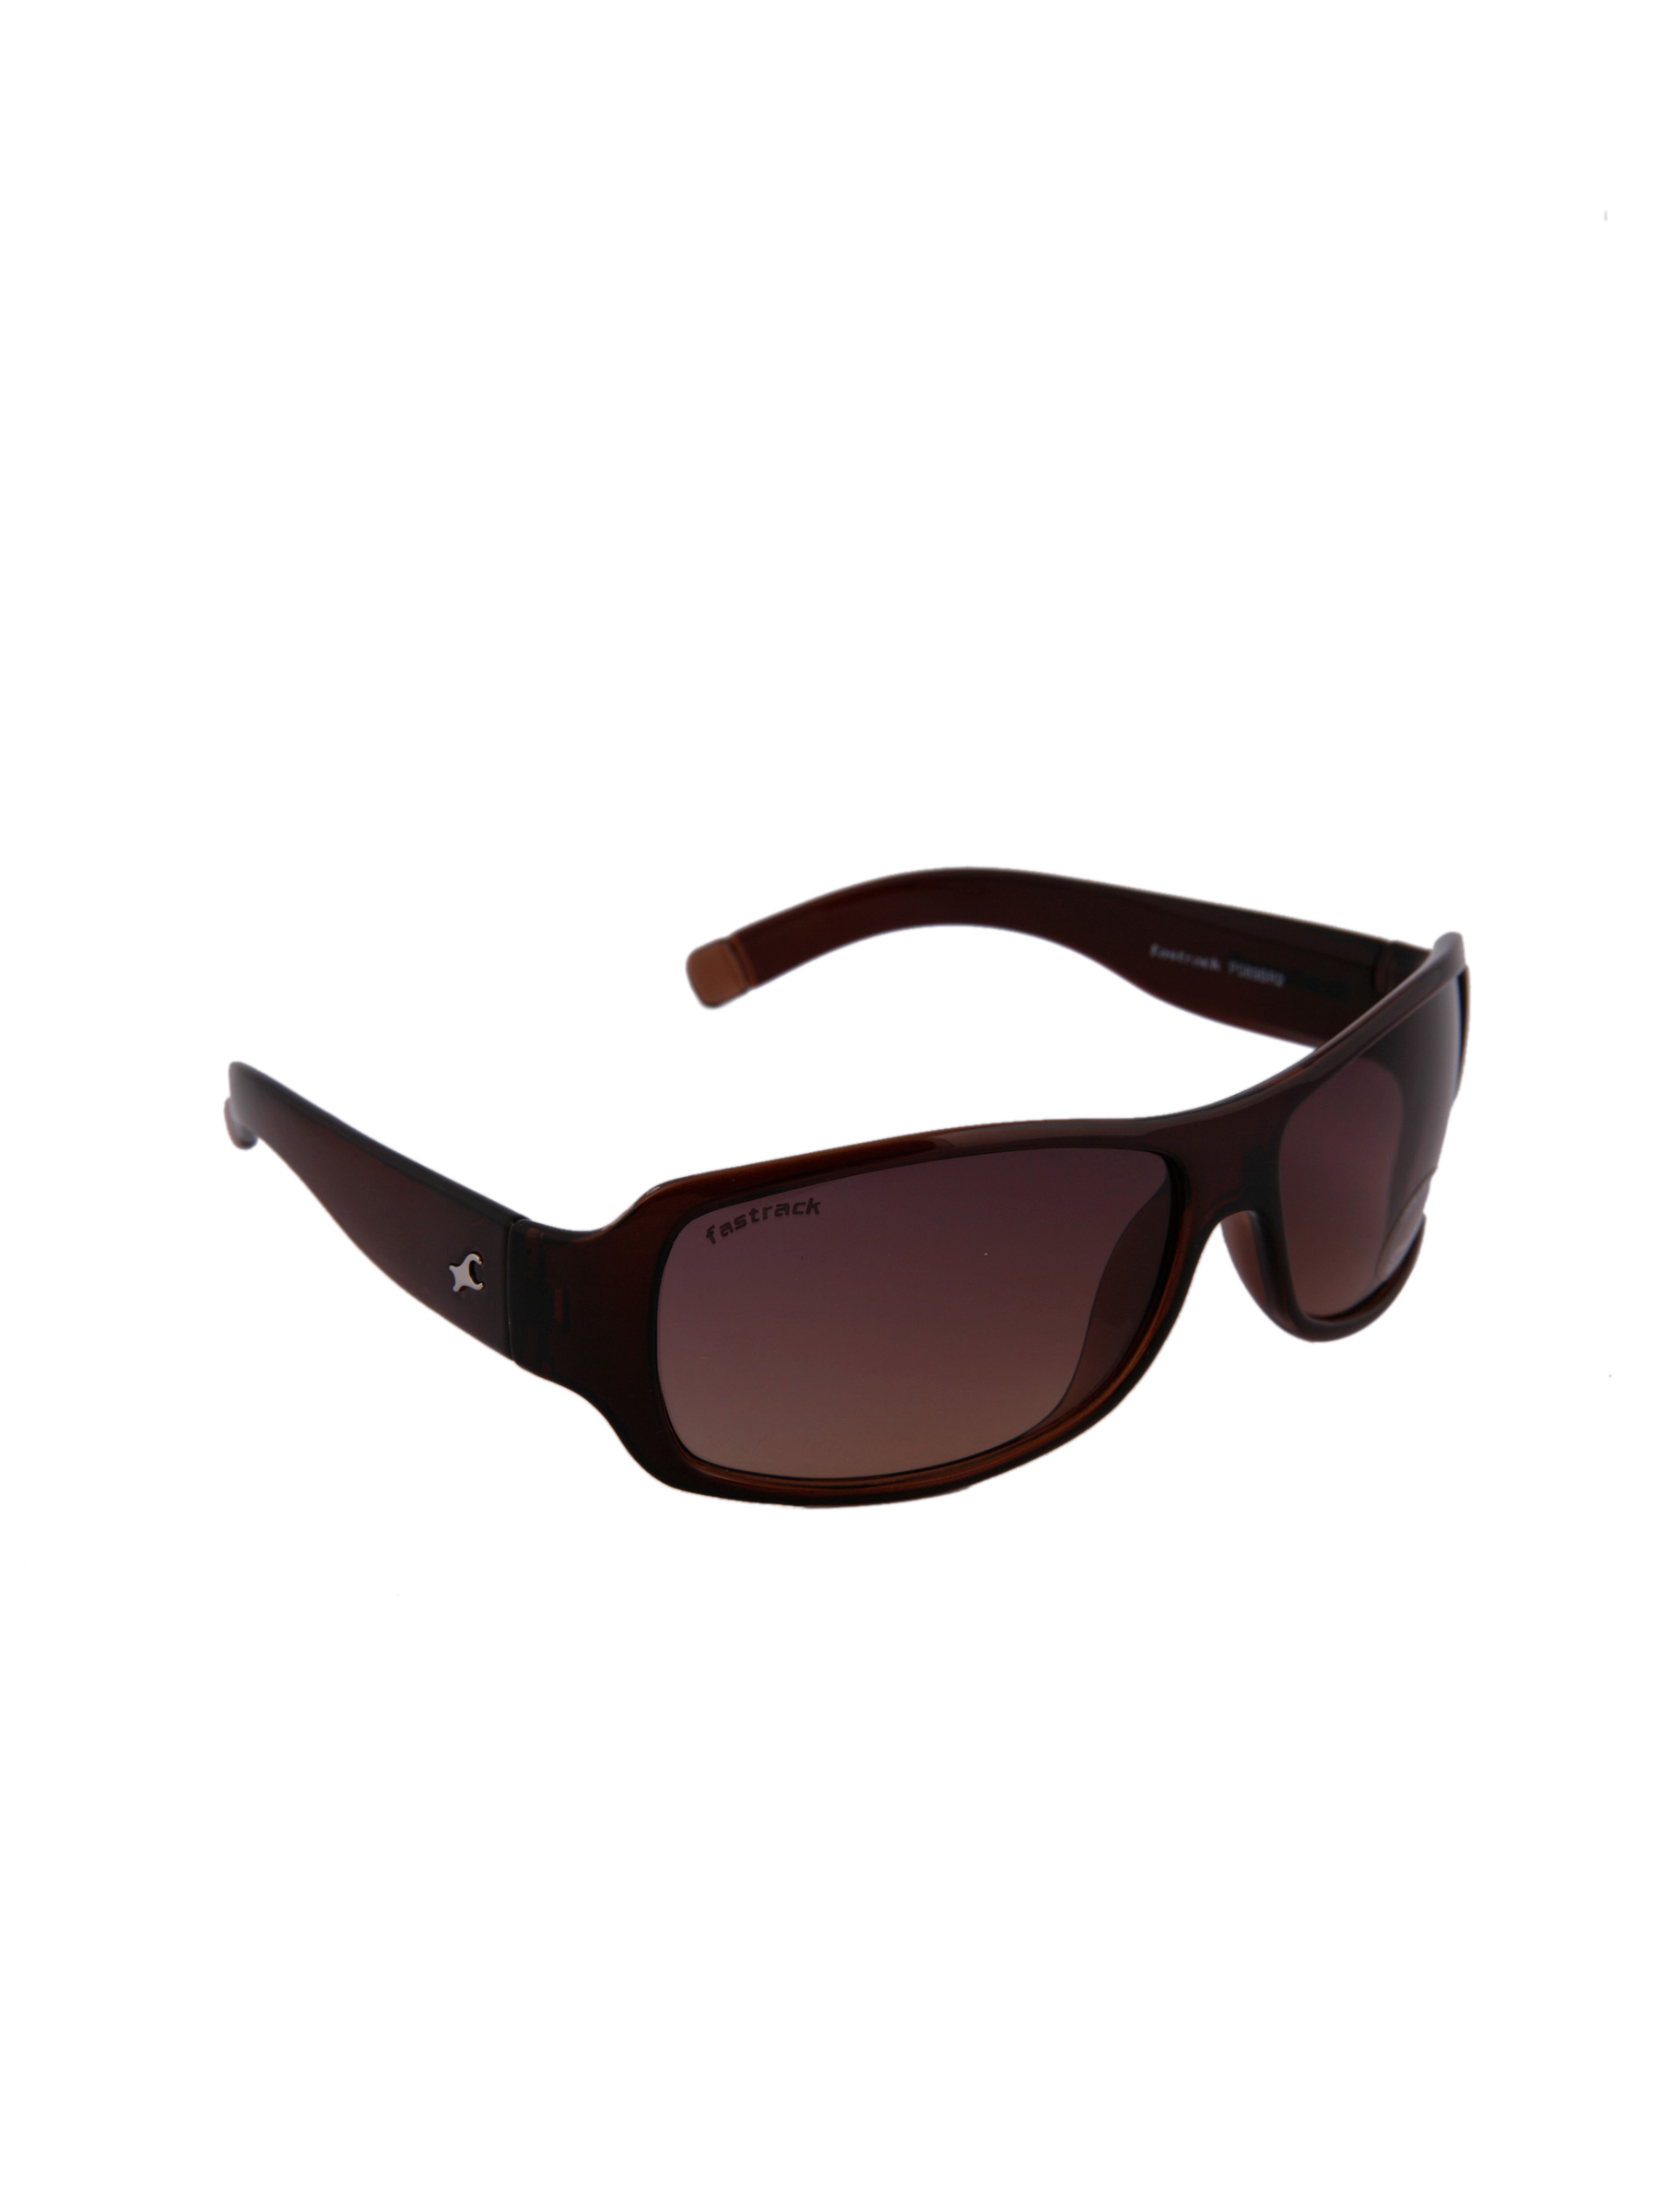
Fastrack Unisex Sunglasses P089BR2
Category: Accessories / Eyewear / Sunglasses
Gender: Unisex
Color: Brown
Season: Winter 2016
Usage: Casual